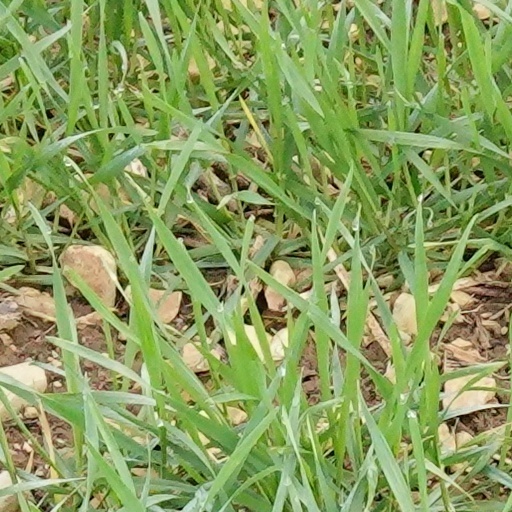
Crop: wheat